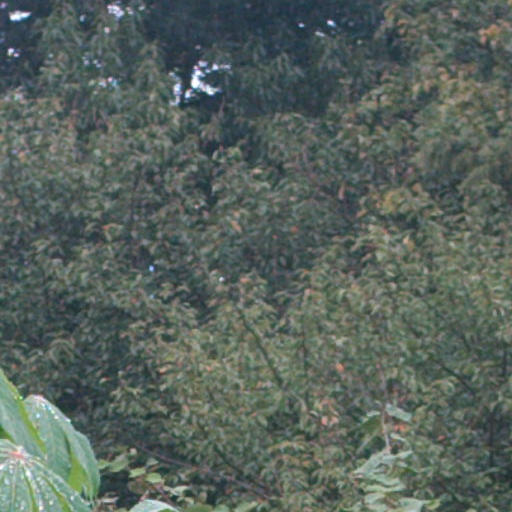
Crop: cassava